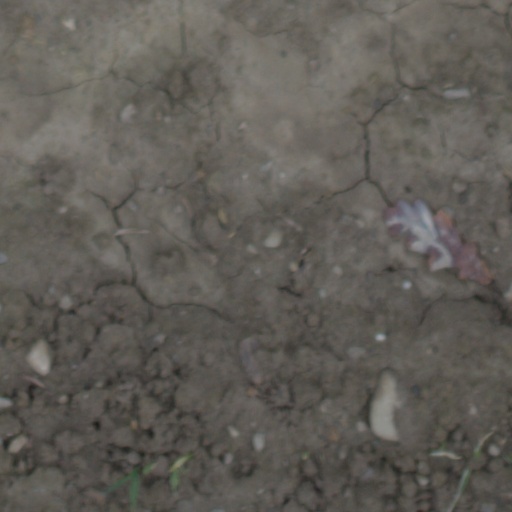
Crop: wheat